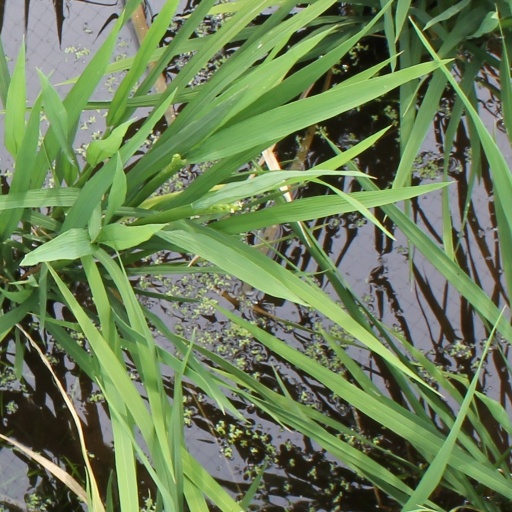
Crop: rice